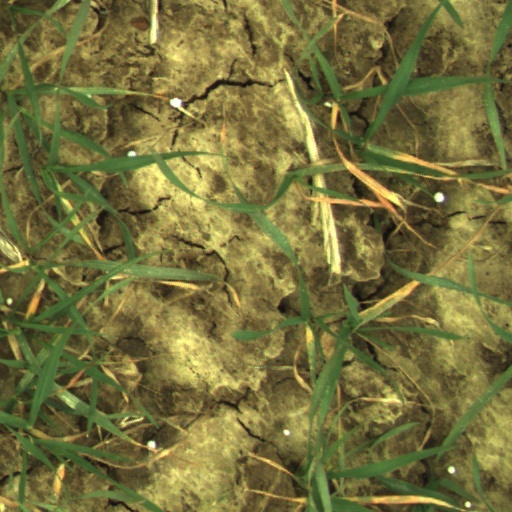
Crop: wheat